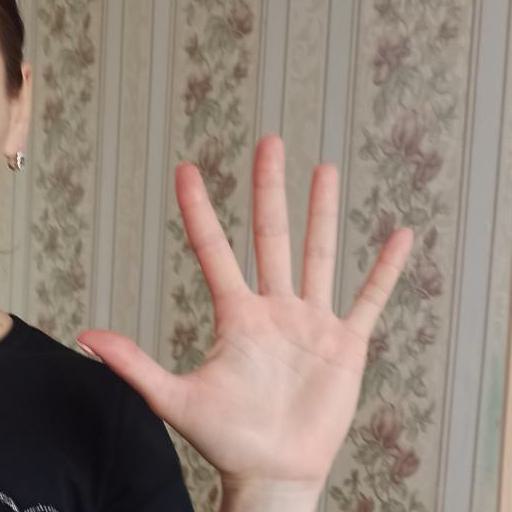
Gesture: palm